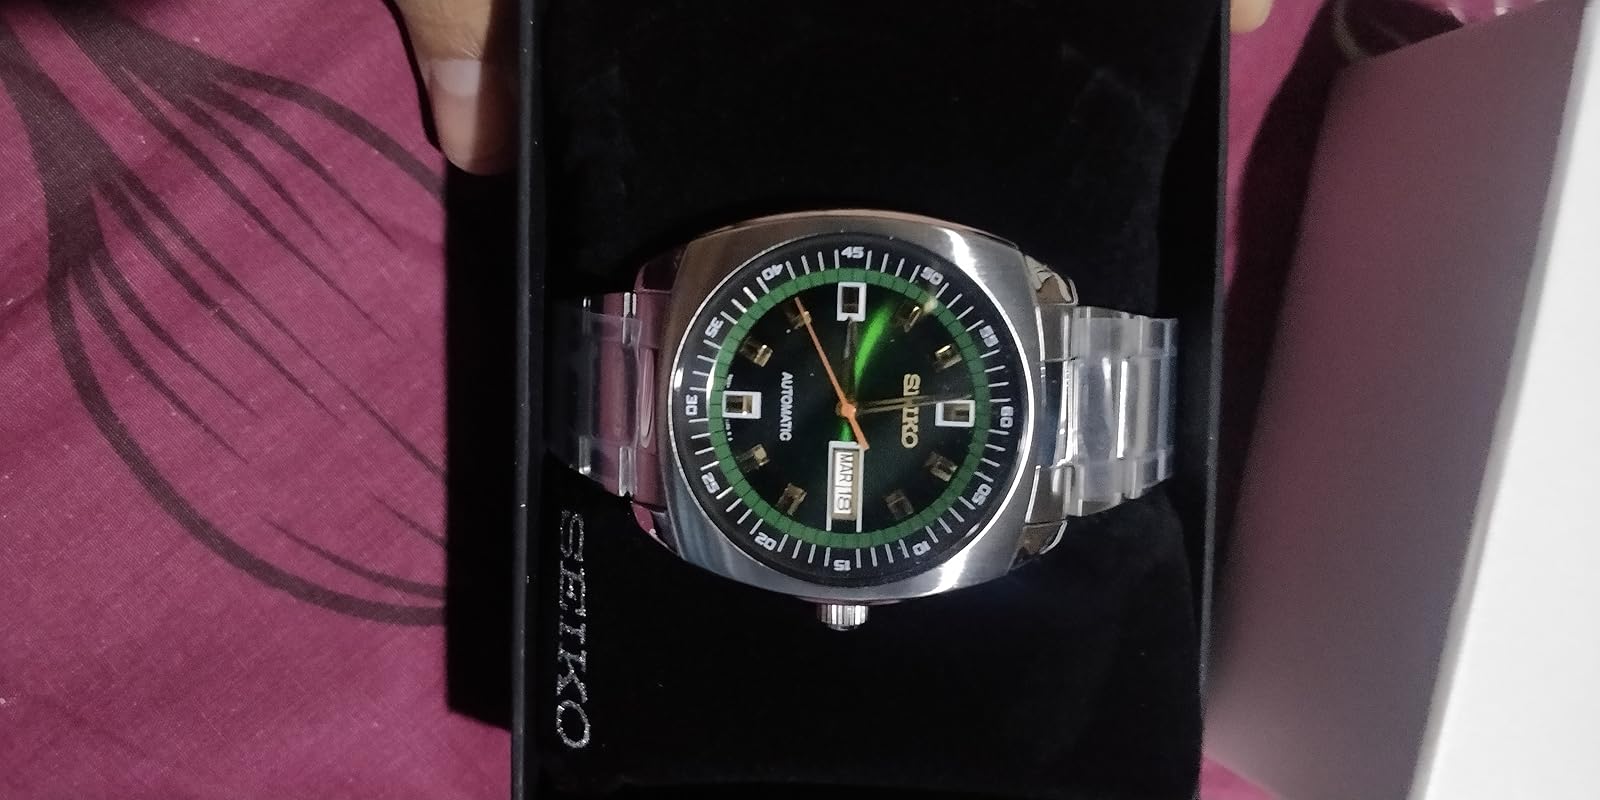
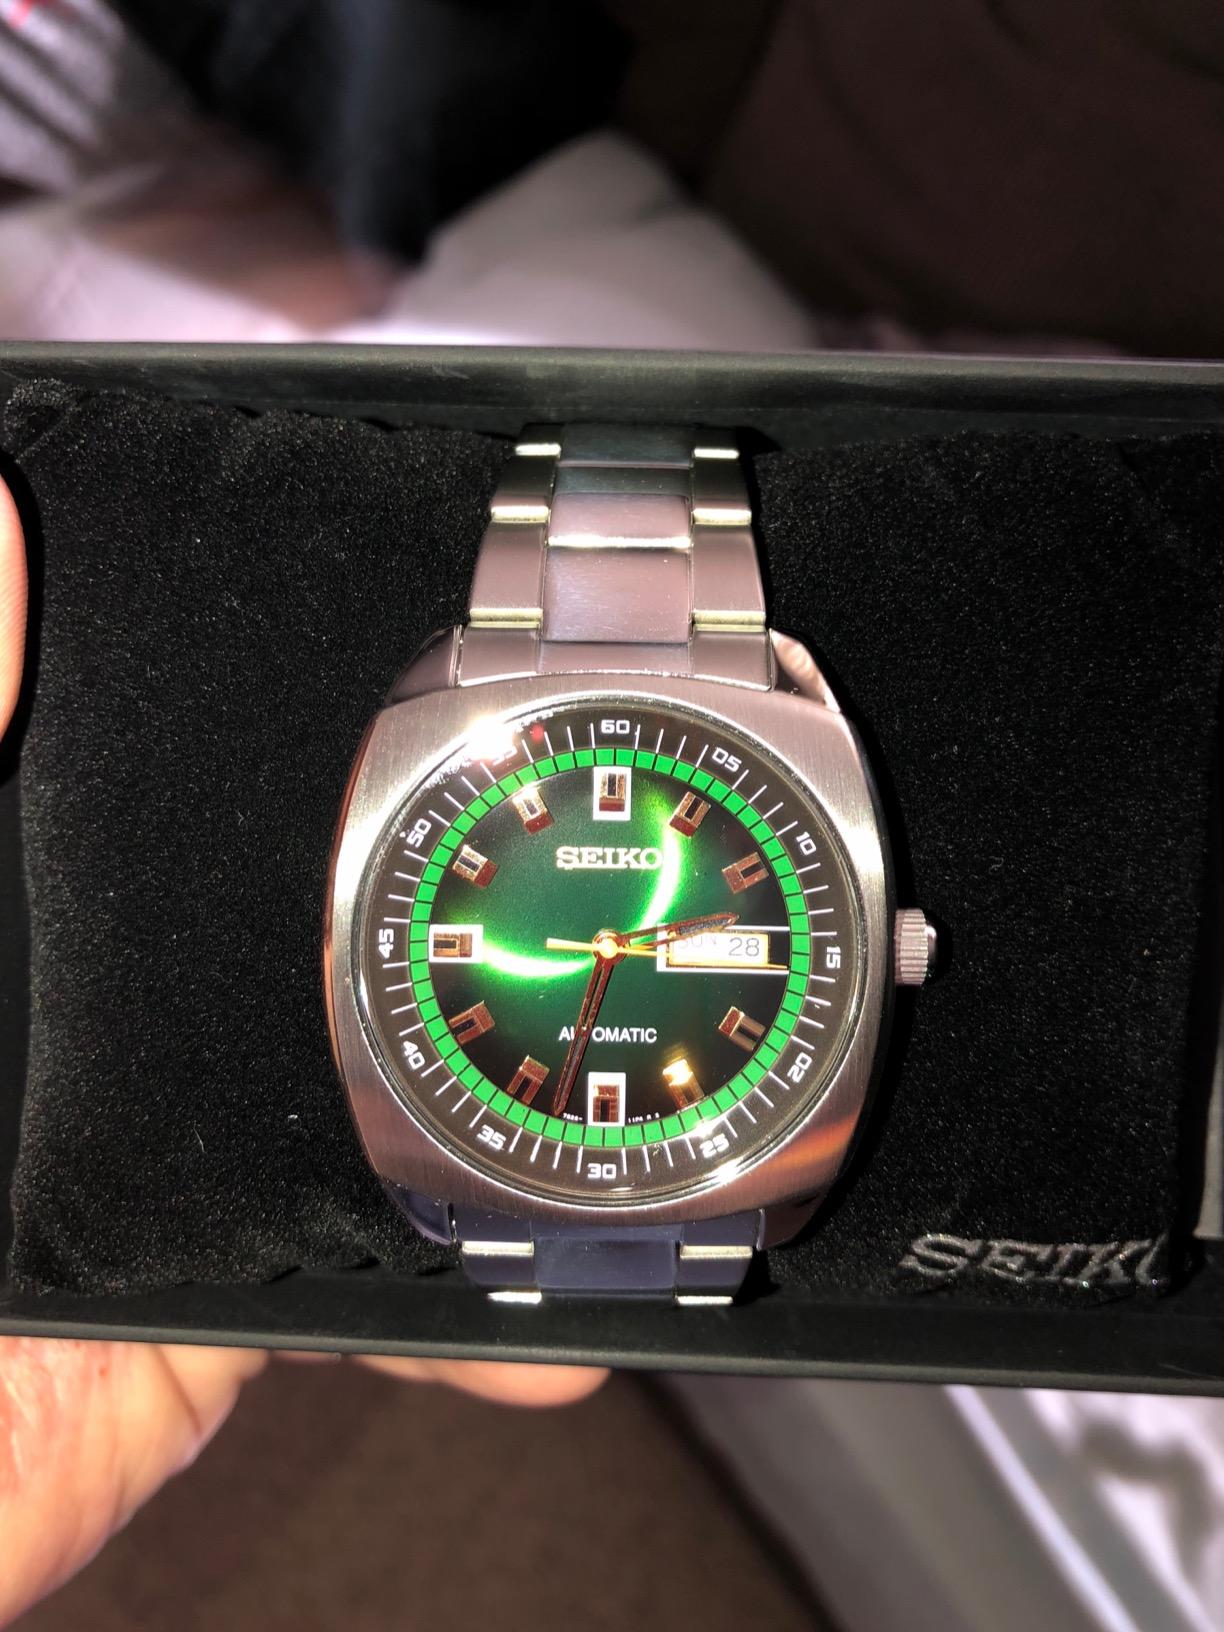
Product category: accessories_watch
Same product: yes